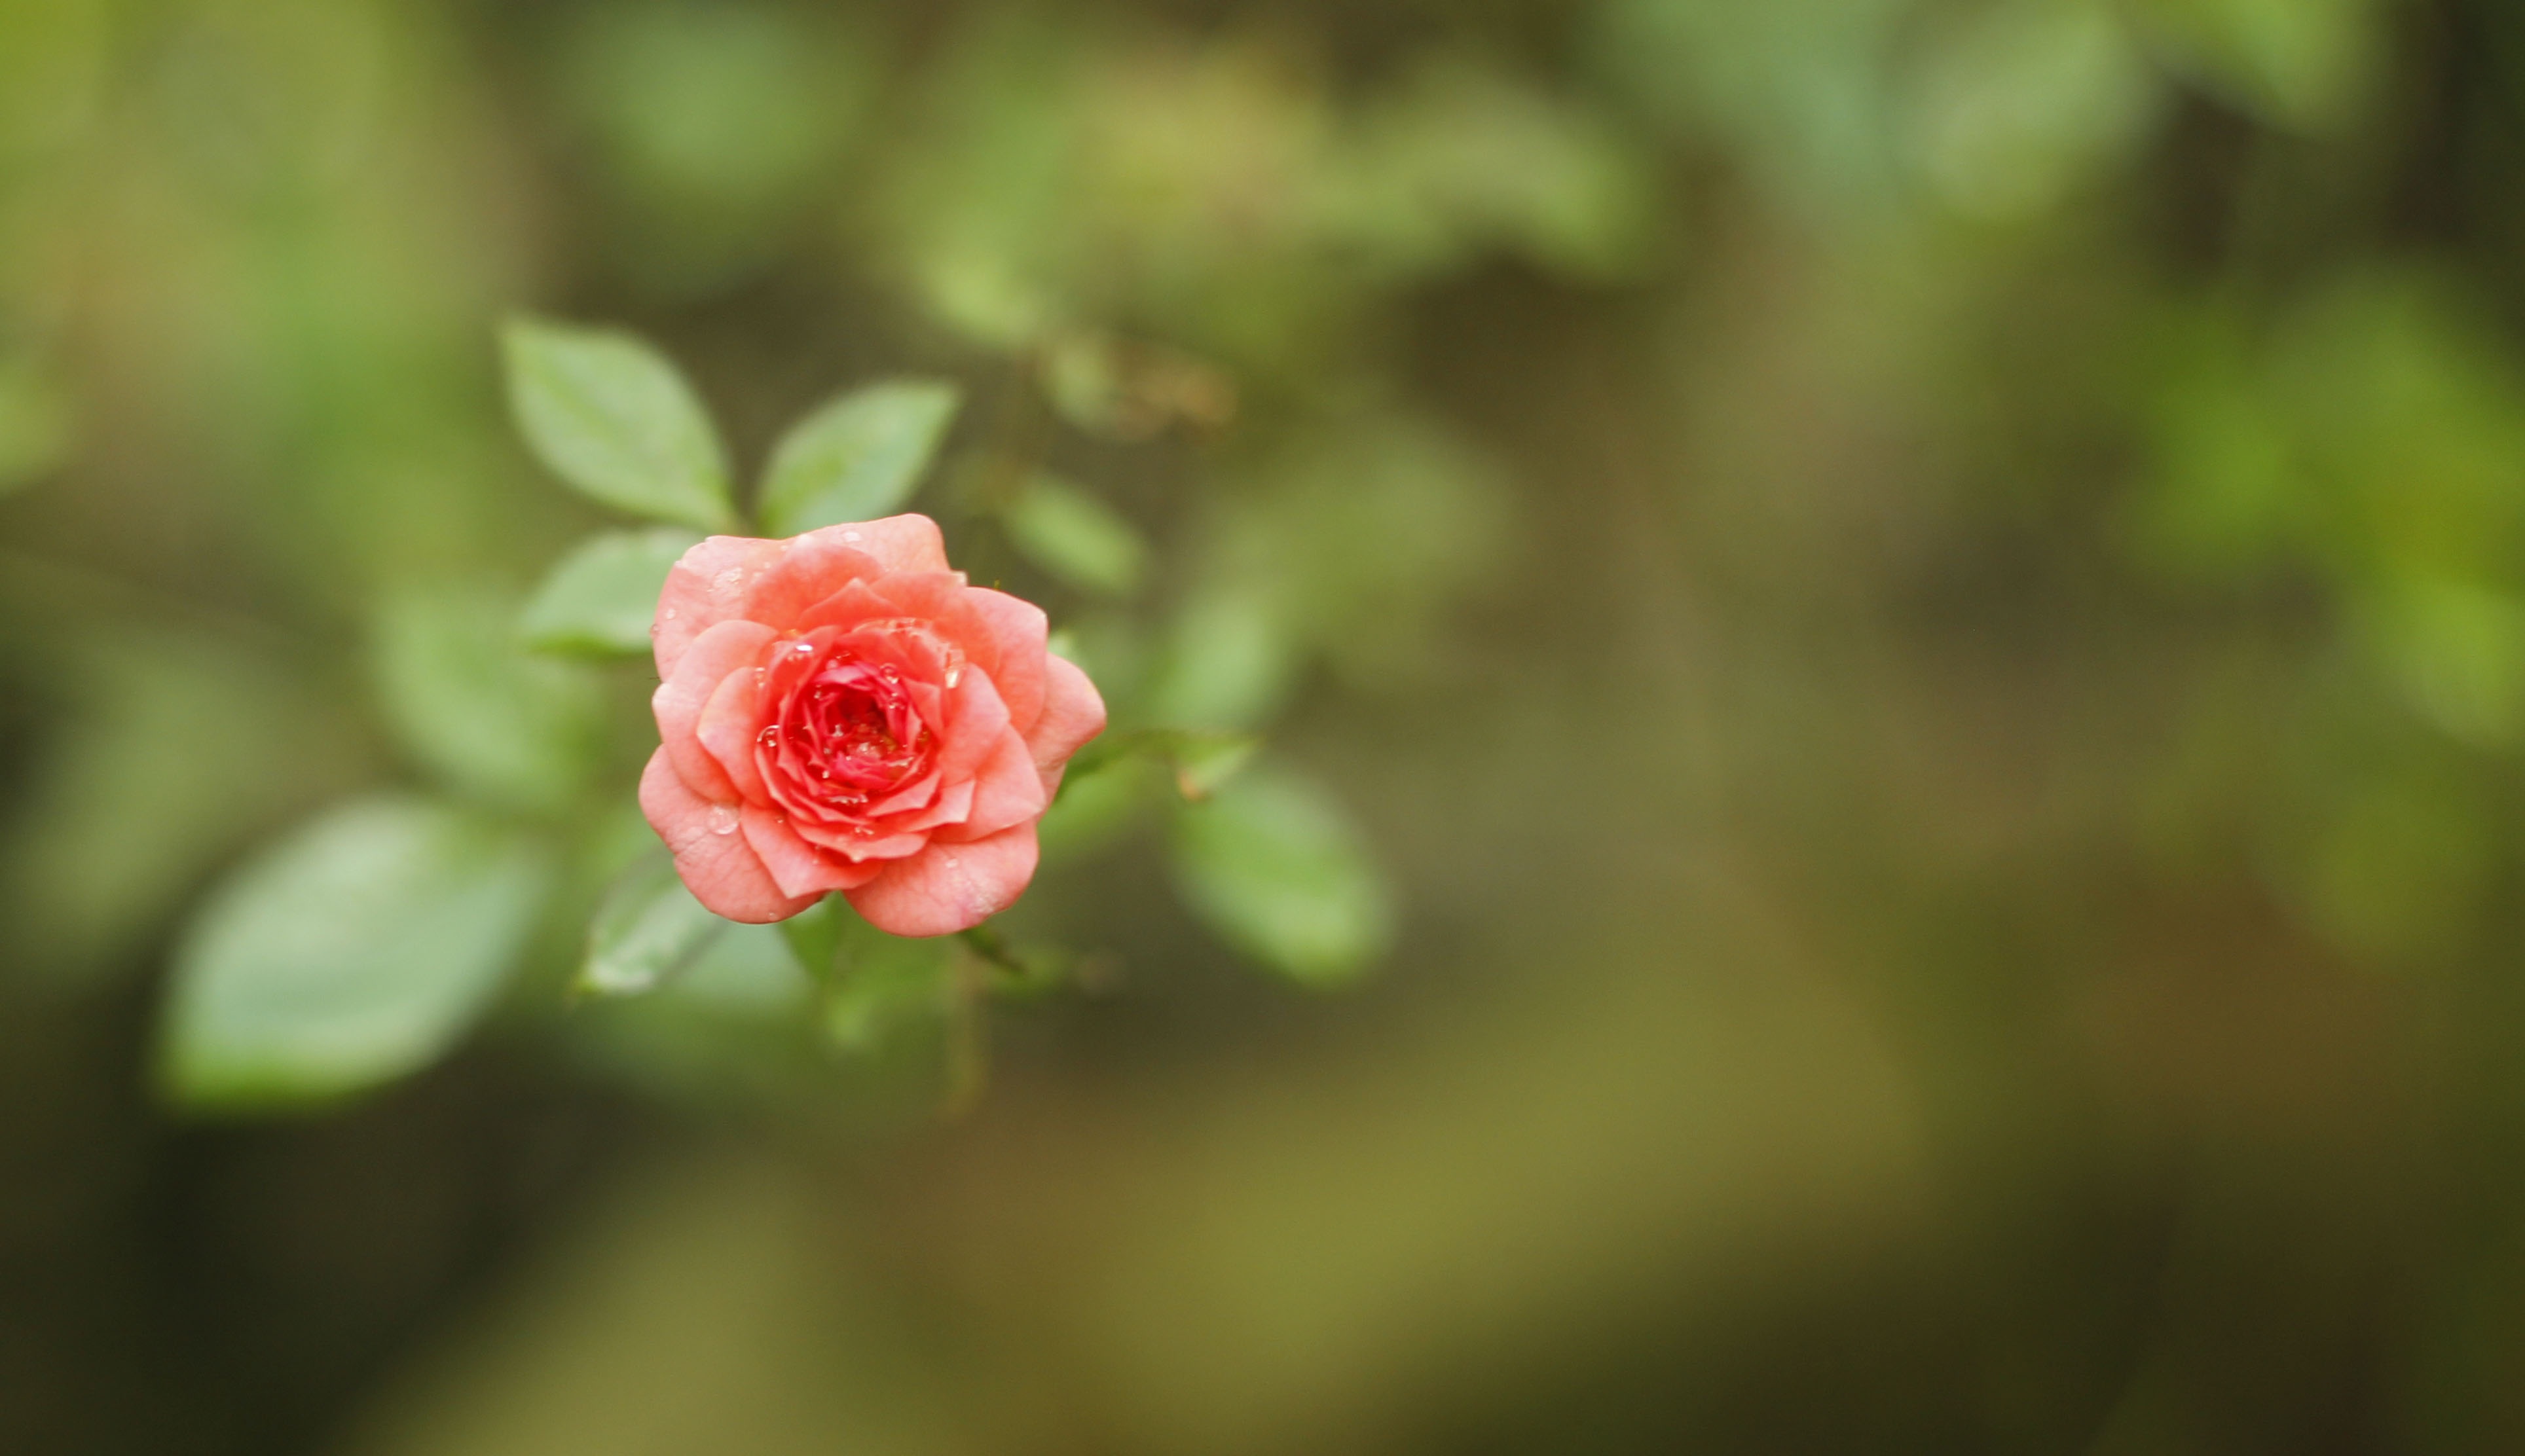
nature, blossom, plant, photography, sunlight, leaf, flower, petal, floral, rose, green, botany, flora, wildflower, close up, bud, macro photography, rose flower, flowering plant, garden roses, rose family, small rose flower, plant stem, land plant